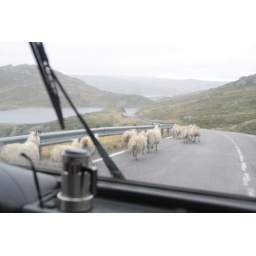
These animals are not stupid and will always leave the road instead of running in front of the car...